Nagoorin

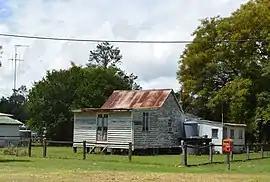
A house in Nagoorin, 2017

Nagoorin is a rural town in Gladstone Region, Queensland, Australia. It is one of four small townships within the locality of Boyne Valley along with Ubobo, Builyan, and Many Peaks.